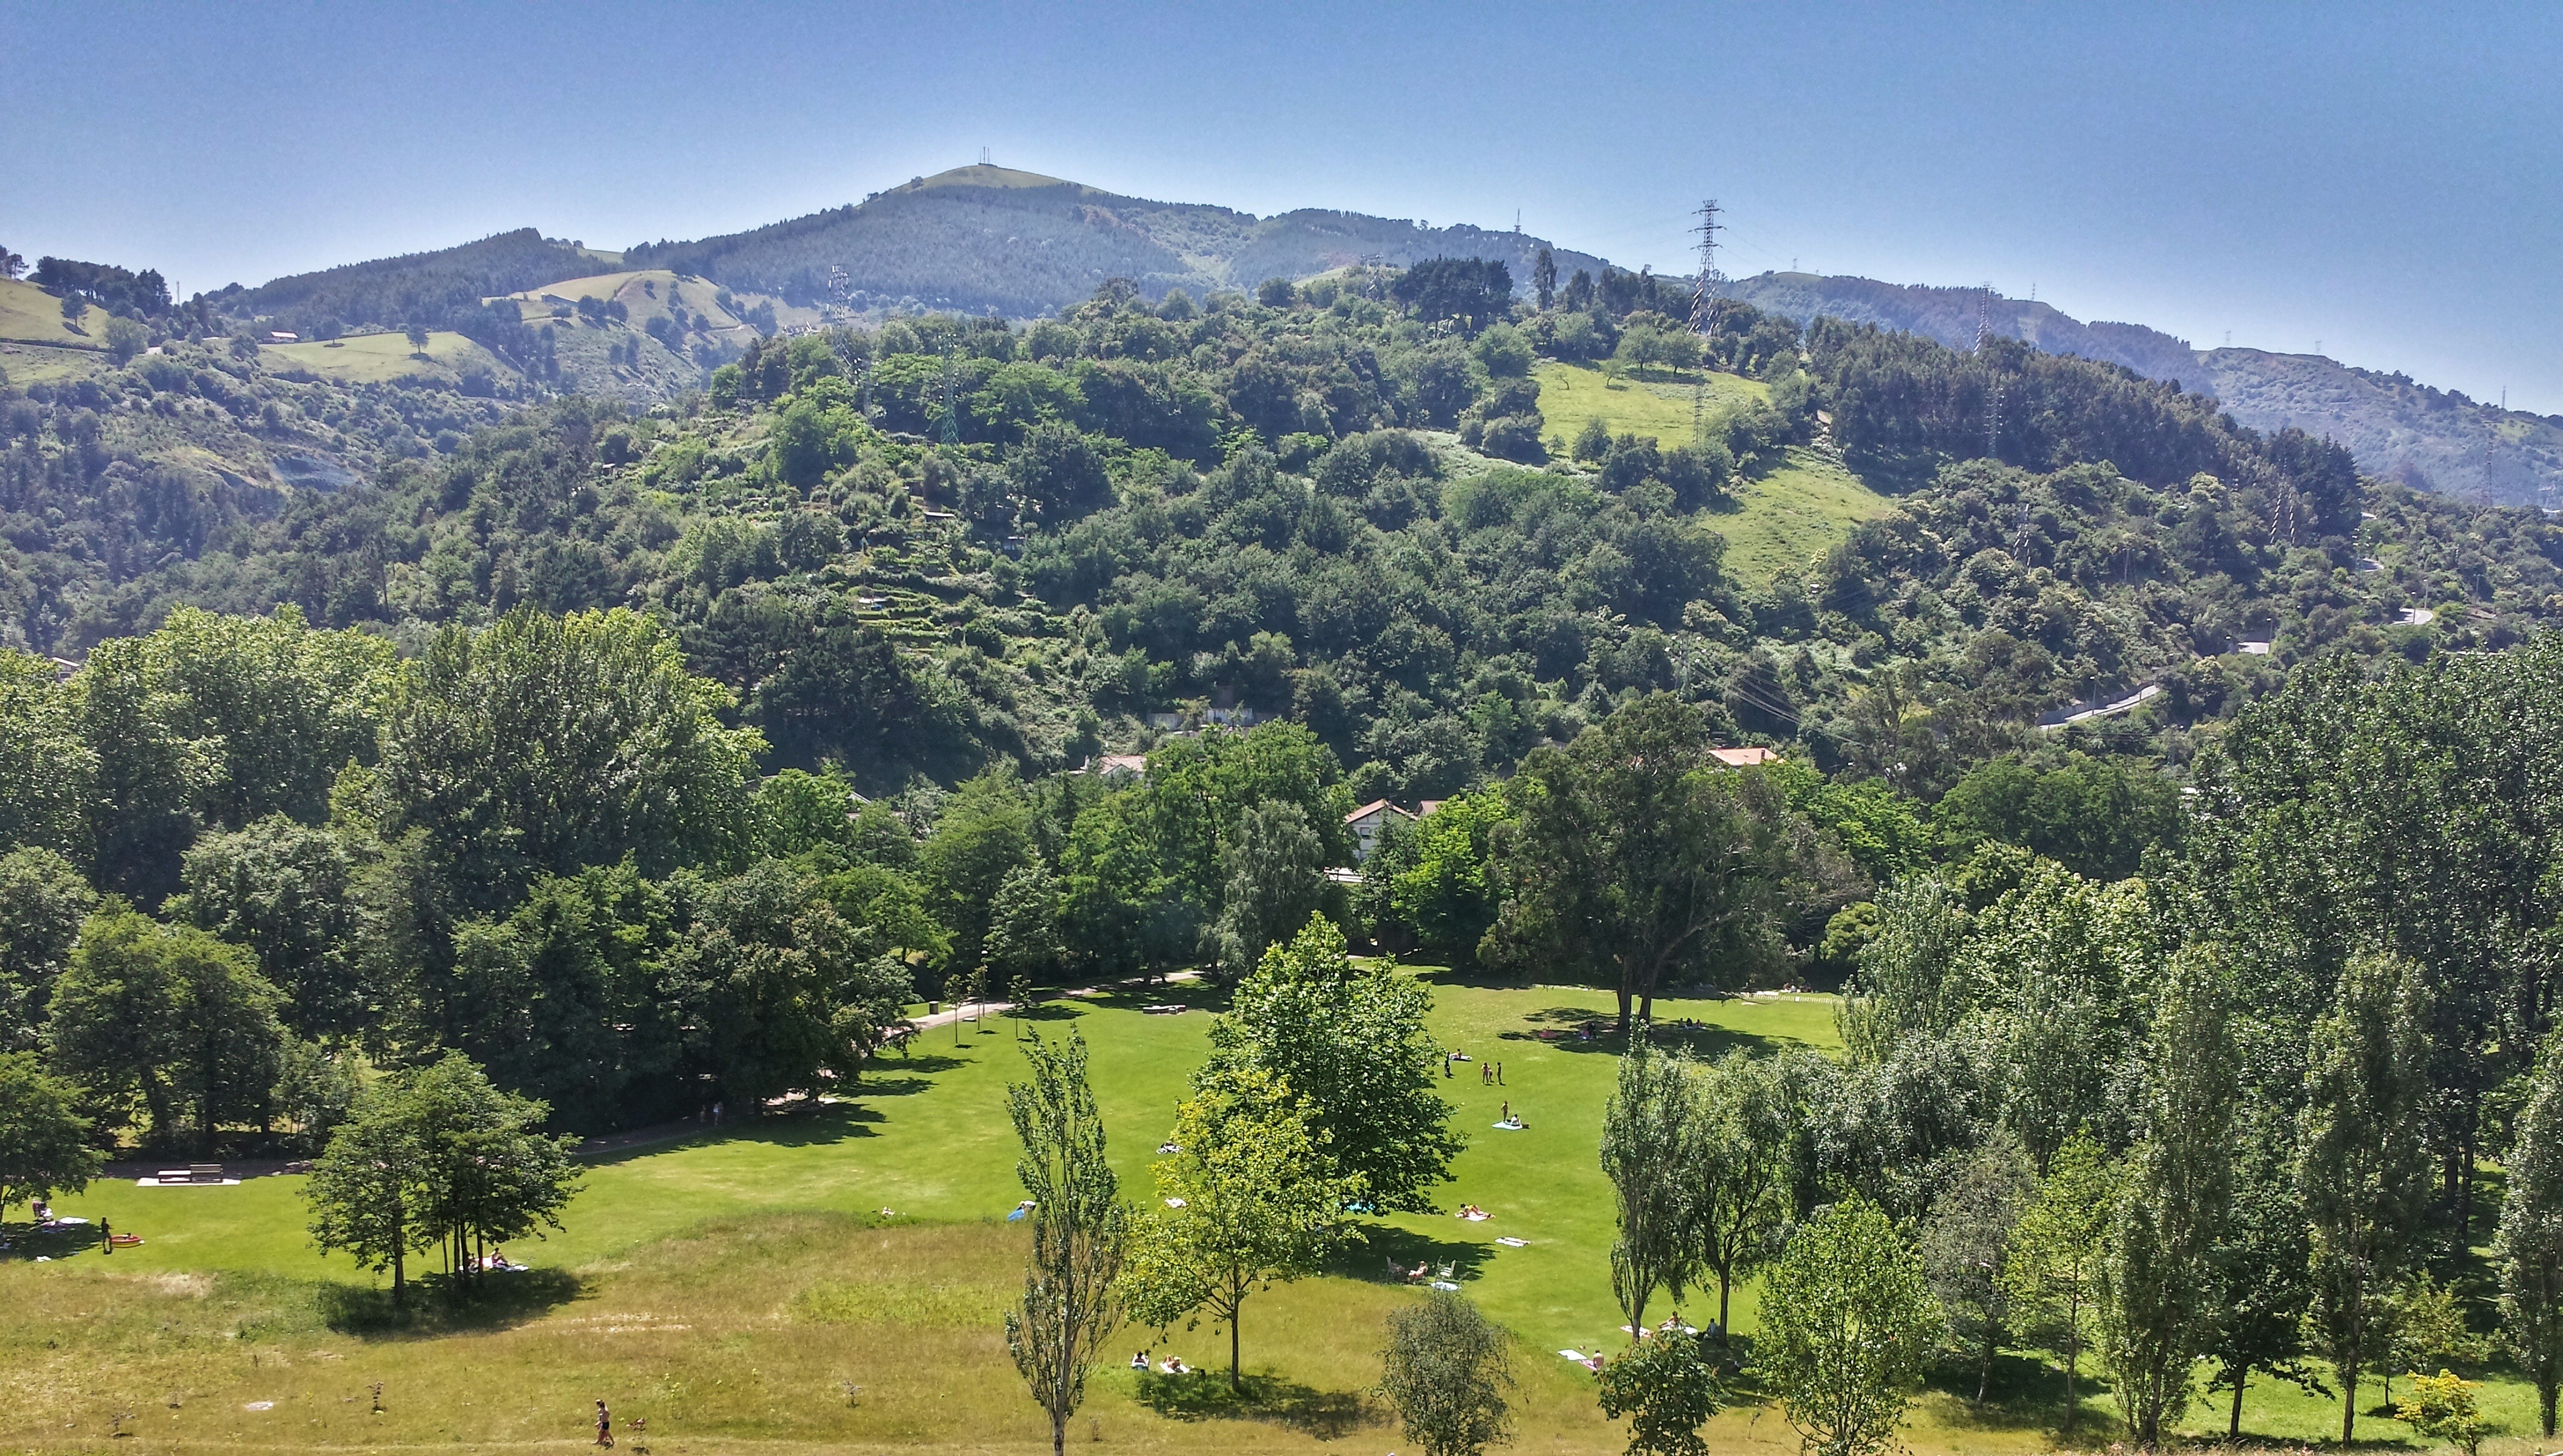
tree, nature, forest, grass, mountain, lawn, meadow, hill, valley, mountain range, park, agriculture, ridge, trees, plantation, plateau, ecosystem, rural area, hill station, mountainous landforms